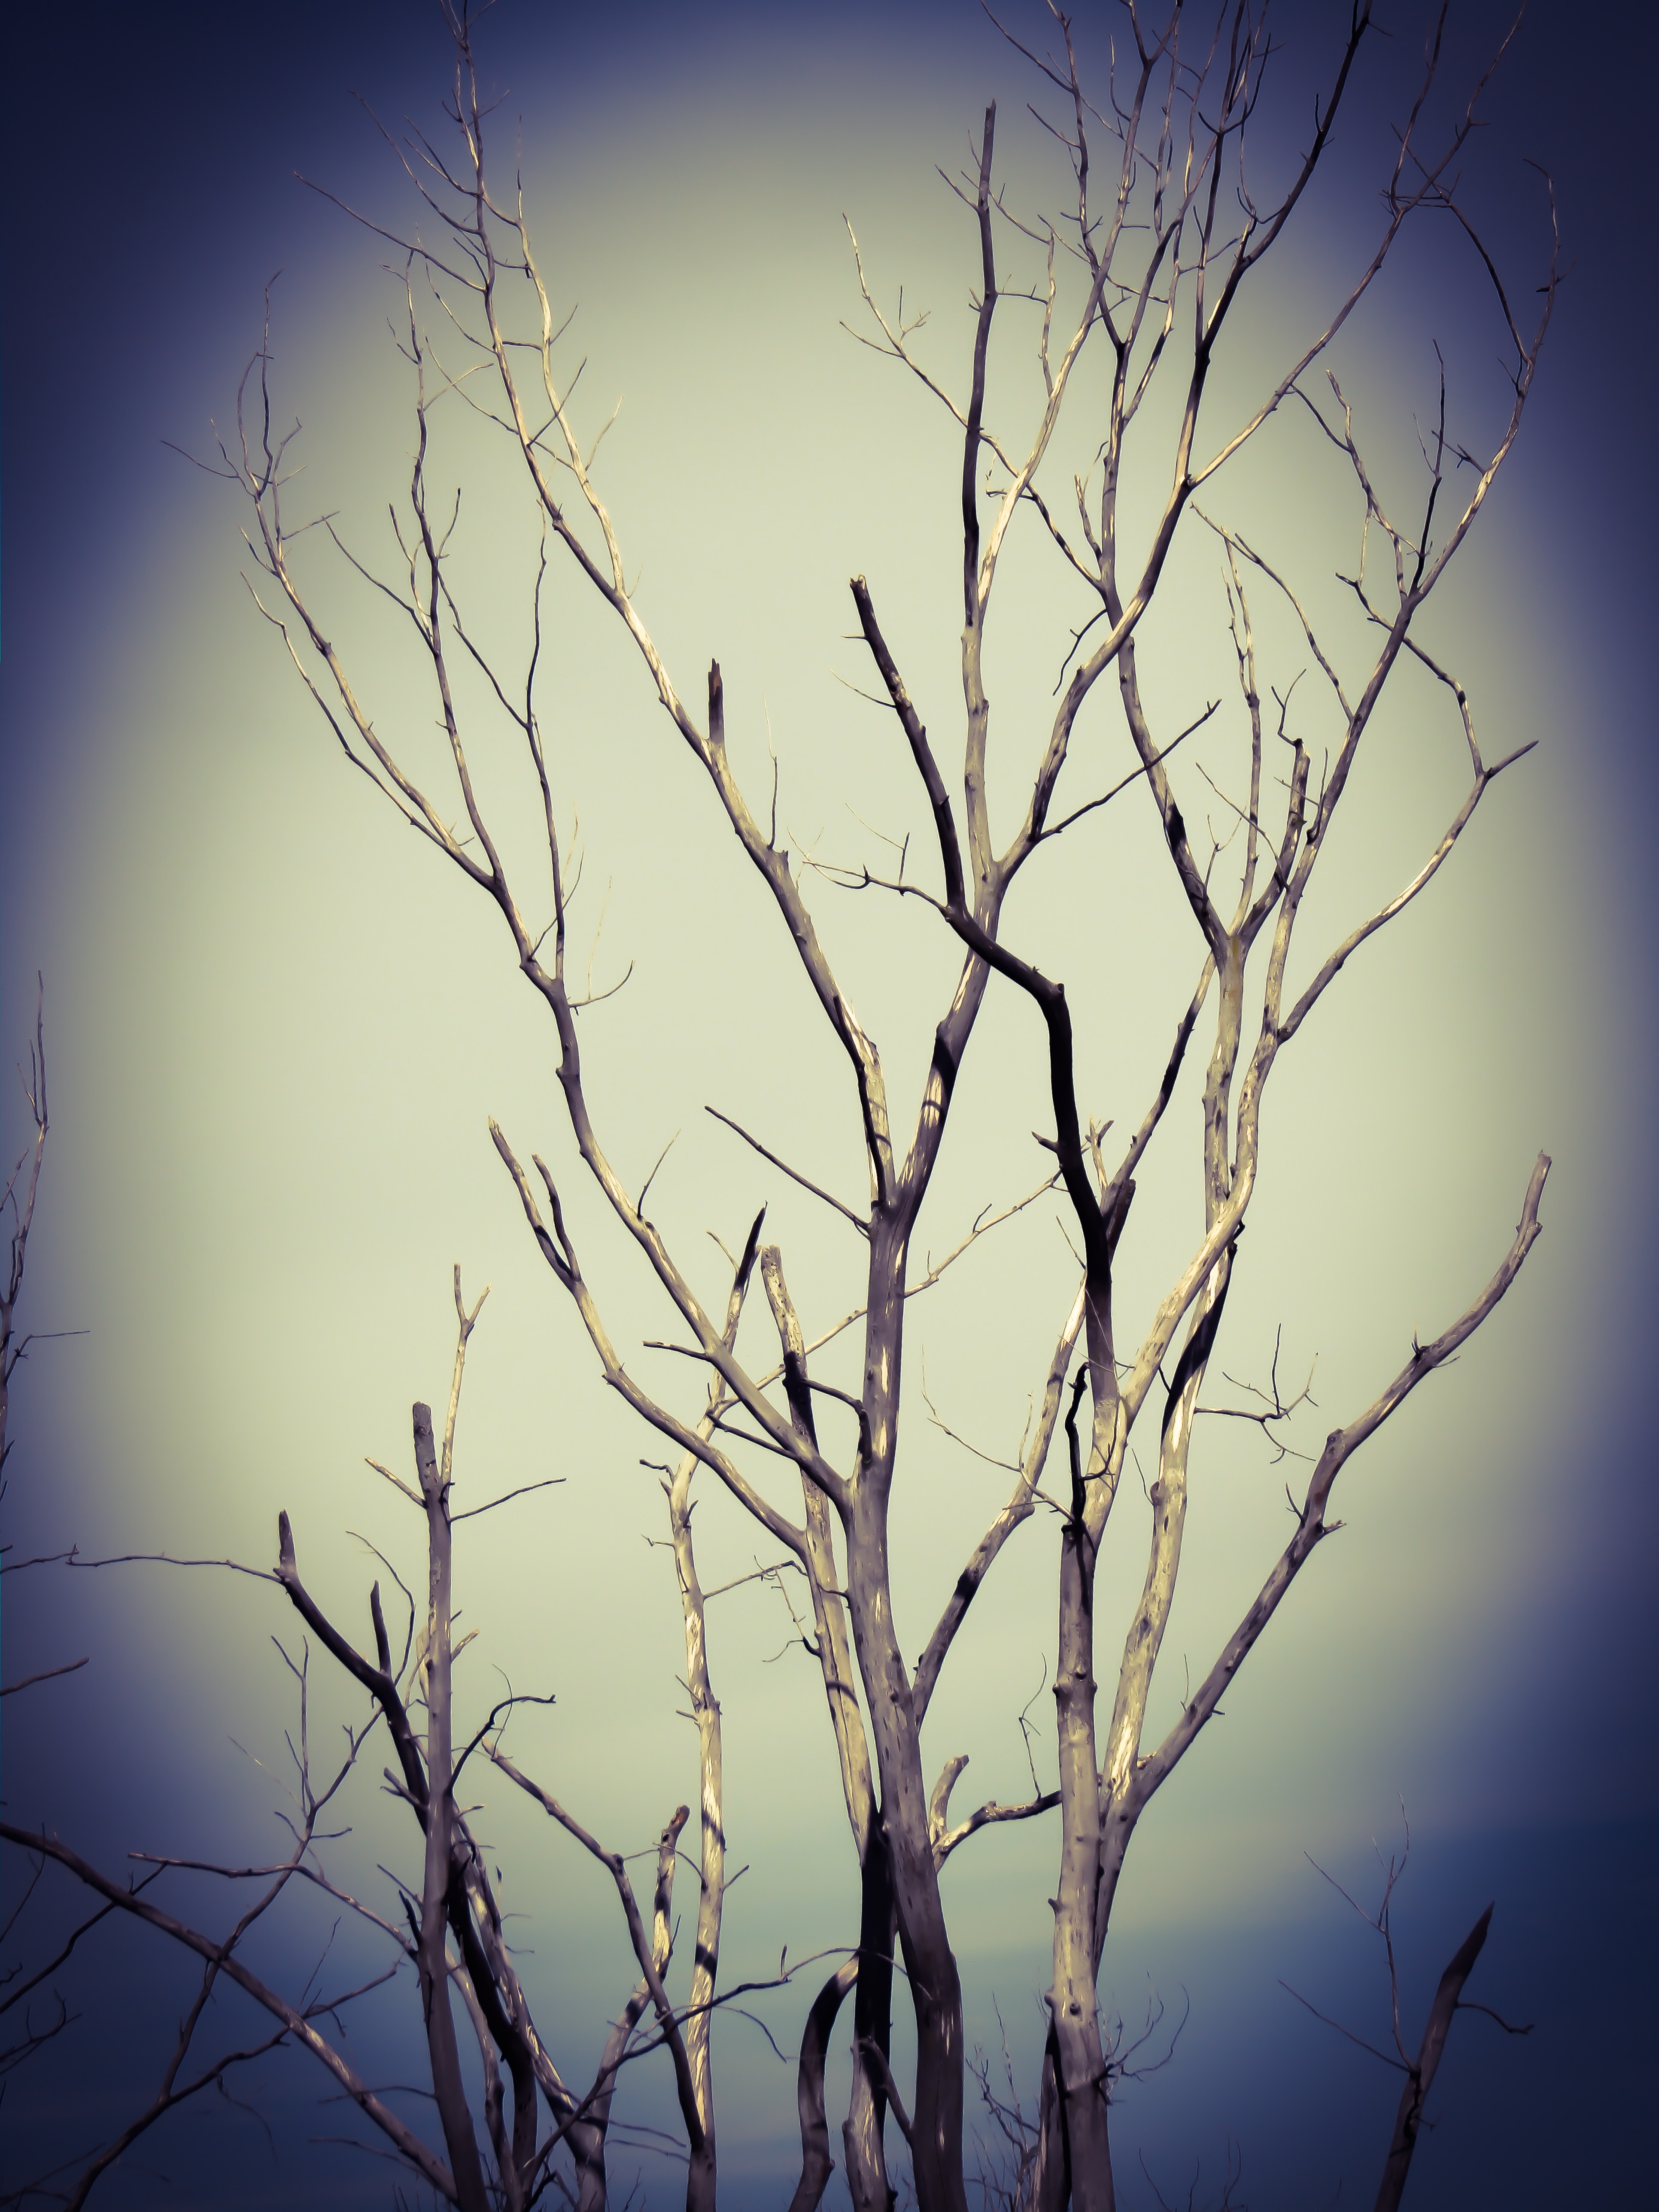
tree, nature, branch, winter, cloud, plant, sky, sunrise, sunset, night, sunlight, morning, flower, dawn, atmosphere, dark, dusk, evening, reflection, twig, scary, chilling, horror, haunted, scare, ominous, evil, eerie, frightening, atmospheric phenomenon, woody plant